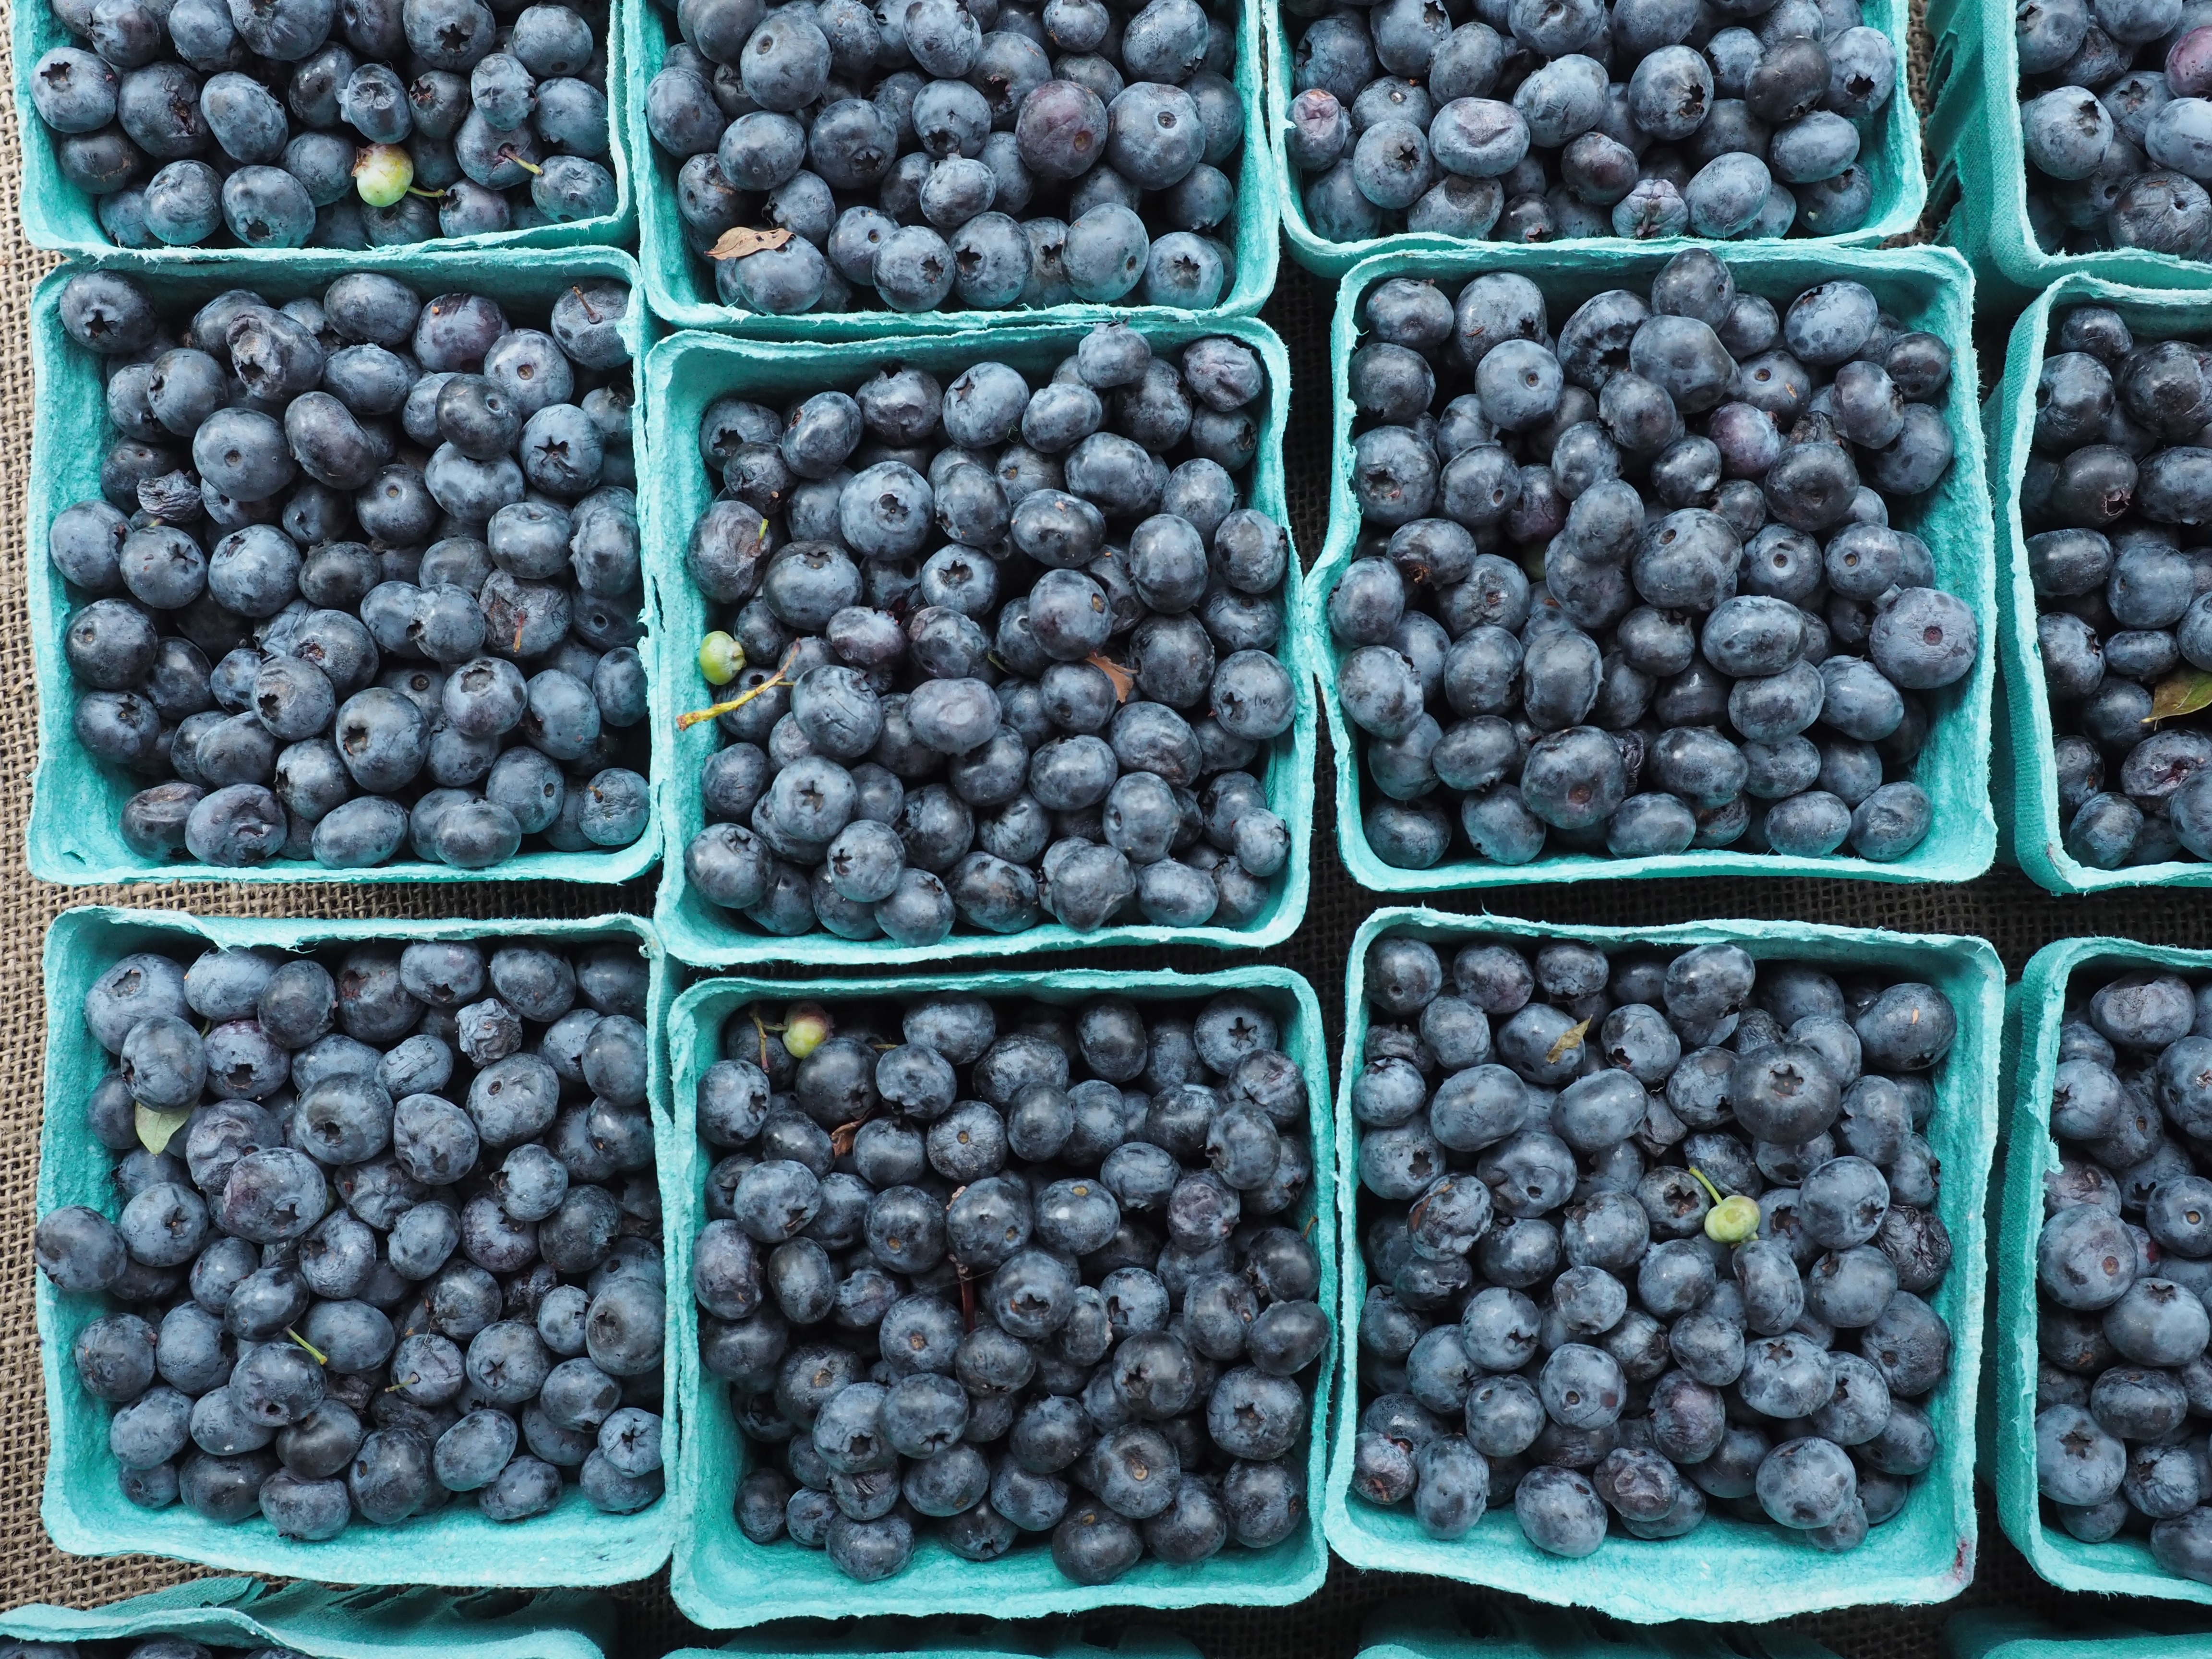
plant, fruit, berry, food, produce, blackberry, flowering plant, bilberry, land plant